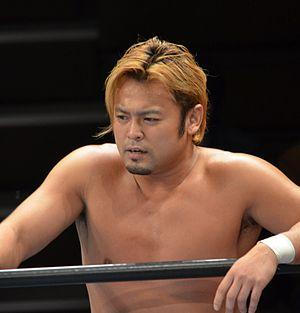
Kazuhiro Hayashi plus connu sous le nom de Kaz Hayashi est un catcheur, un entraîneur et un promoteur de catch japonais. Il travaille actuellement à la Wrestle-1.